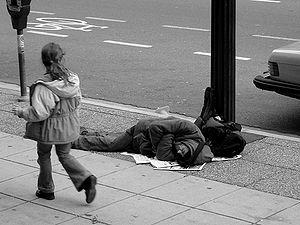
L’effet du témoin, en anglais « bystander effect », est un phénomène psychosocial des situations d'urgence dans lesquelles le comportement d’aide d'un sujet est inhibé par la simple présence d'autres personnes sur les lieux. La probabilité de secourir une personne en détresse est alors plus élevée lorsque l’intervenant se trouve seul que lorsqu’il se trouve en présence d’une ou de plusieurs personnes. En d’autres mots, plus le nombre de personnes qui assistent à une situation exigeant un secours est important, plus les chances que l’un d’entre eux décide d’apporter son aide sont faibles. La probabilité d’aide est ainsi inversement proportionnelle au nombre de témoins présents.